United States corporate law

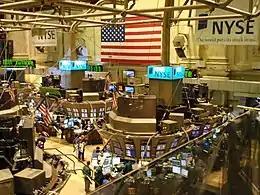
The New York Stock Exchange, along with Federal and state laws, is a significant regulator of corporate governance for listed corporations, particularly on shareholder voting rights and board structures.

Tort victims differ from commercial creditors because they have no ability to contract around limited liability, and are therefore regarded differently under most state laws. The theory developed in the mid-20th century that beyond the corporation itself, it was more appropriate for the law to recognize the economic "enterprise", which usually composes groups of corporations, where the parent takes the benefit of a subsidiary's activities and is capable of exercising decisive influence. A concept of "enterprise liability" was developed in fields such as tax law, accounting practices, and antitrust law that were gradually received into the courts' jurisprudence. Older cases had suggested that there was no special right to pierce the veil in favor of tort victims, even where pedestrians had been hit by a tram owned by a bankrupt-subsidiary corporation, or by taxi-cabs that were owned by undercapitalized subsidiary corporations. More modern authority suggested a different approach. In a case concerning one of the worst oil spills in history, caused by the "Amoco Cadiz" which was owned through subsidiaries of the Amoco Corporation, the Illinois court that heard the case stated that the parent corporation was liable by the fact of its group structure. The courts therefore "usually apply more stringent standards to piercing the corporate veil in a contract case than they do in tort cases" because tort claimants do not voluntarily accept limited liability. Under the Comprehensive Environmental Response, Compensation, and Liability Act of 1980, the US Supreme Court in "United States v Bestfoods" held if a parent corporation "actively participated in, and exercised control over, the operations of" a subsidiary's facilities it "may be held directly liable". This leaves the question of the nature of the common law, in absence of a specific statute, or where a state law forbids piercing the veil except on very limited grounds. One possibility is that tort victims go uncompensated, even while a parent corporation is solvent and has insurance. A second possibility is that a compromise liability regime, such as pro rata rather than joint and several liability is imposed across all shareholders regardless of size. A third possibility, and one that does not interfere with the basics of corporate law, is that a direct duty of care could be owed in tort to the injured person by parent corporations and major shareholders to the extent they could exercise control. This route means corporate enterprise would not gain a subsidy at the expense of other people's health and environment, and that there is no need to pierce the veil.